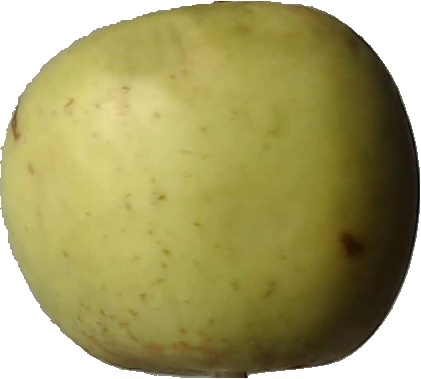
Label: apple_golden_3